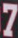
Number: 7